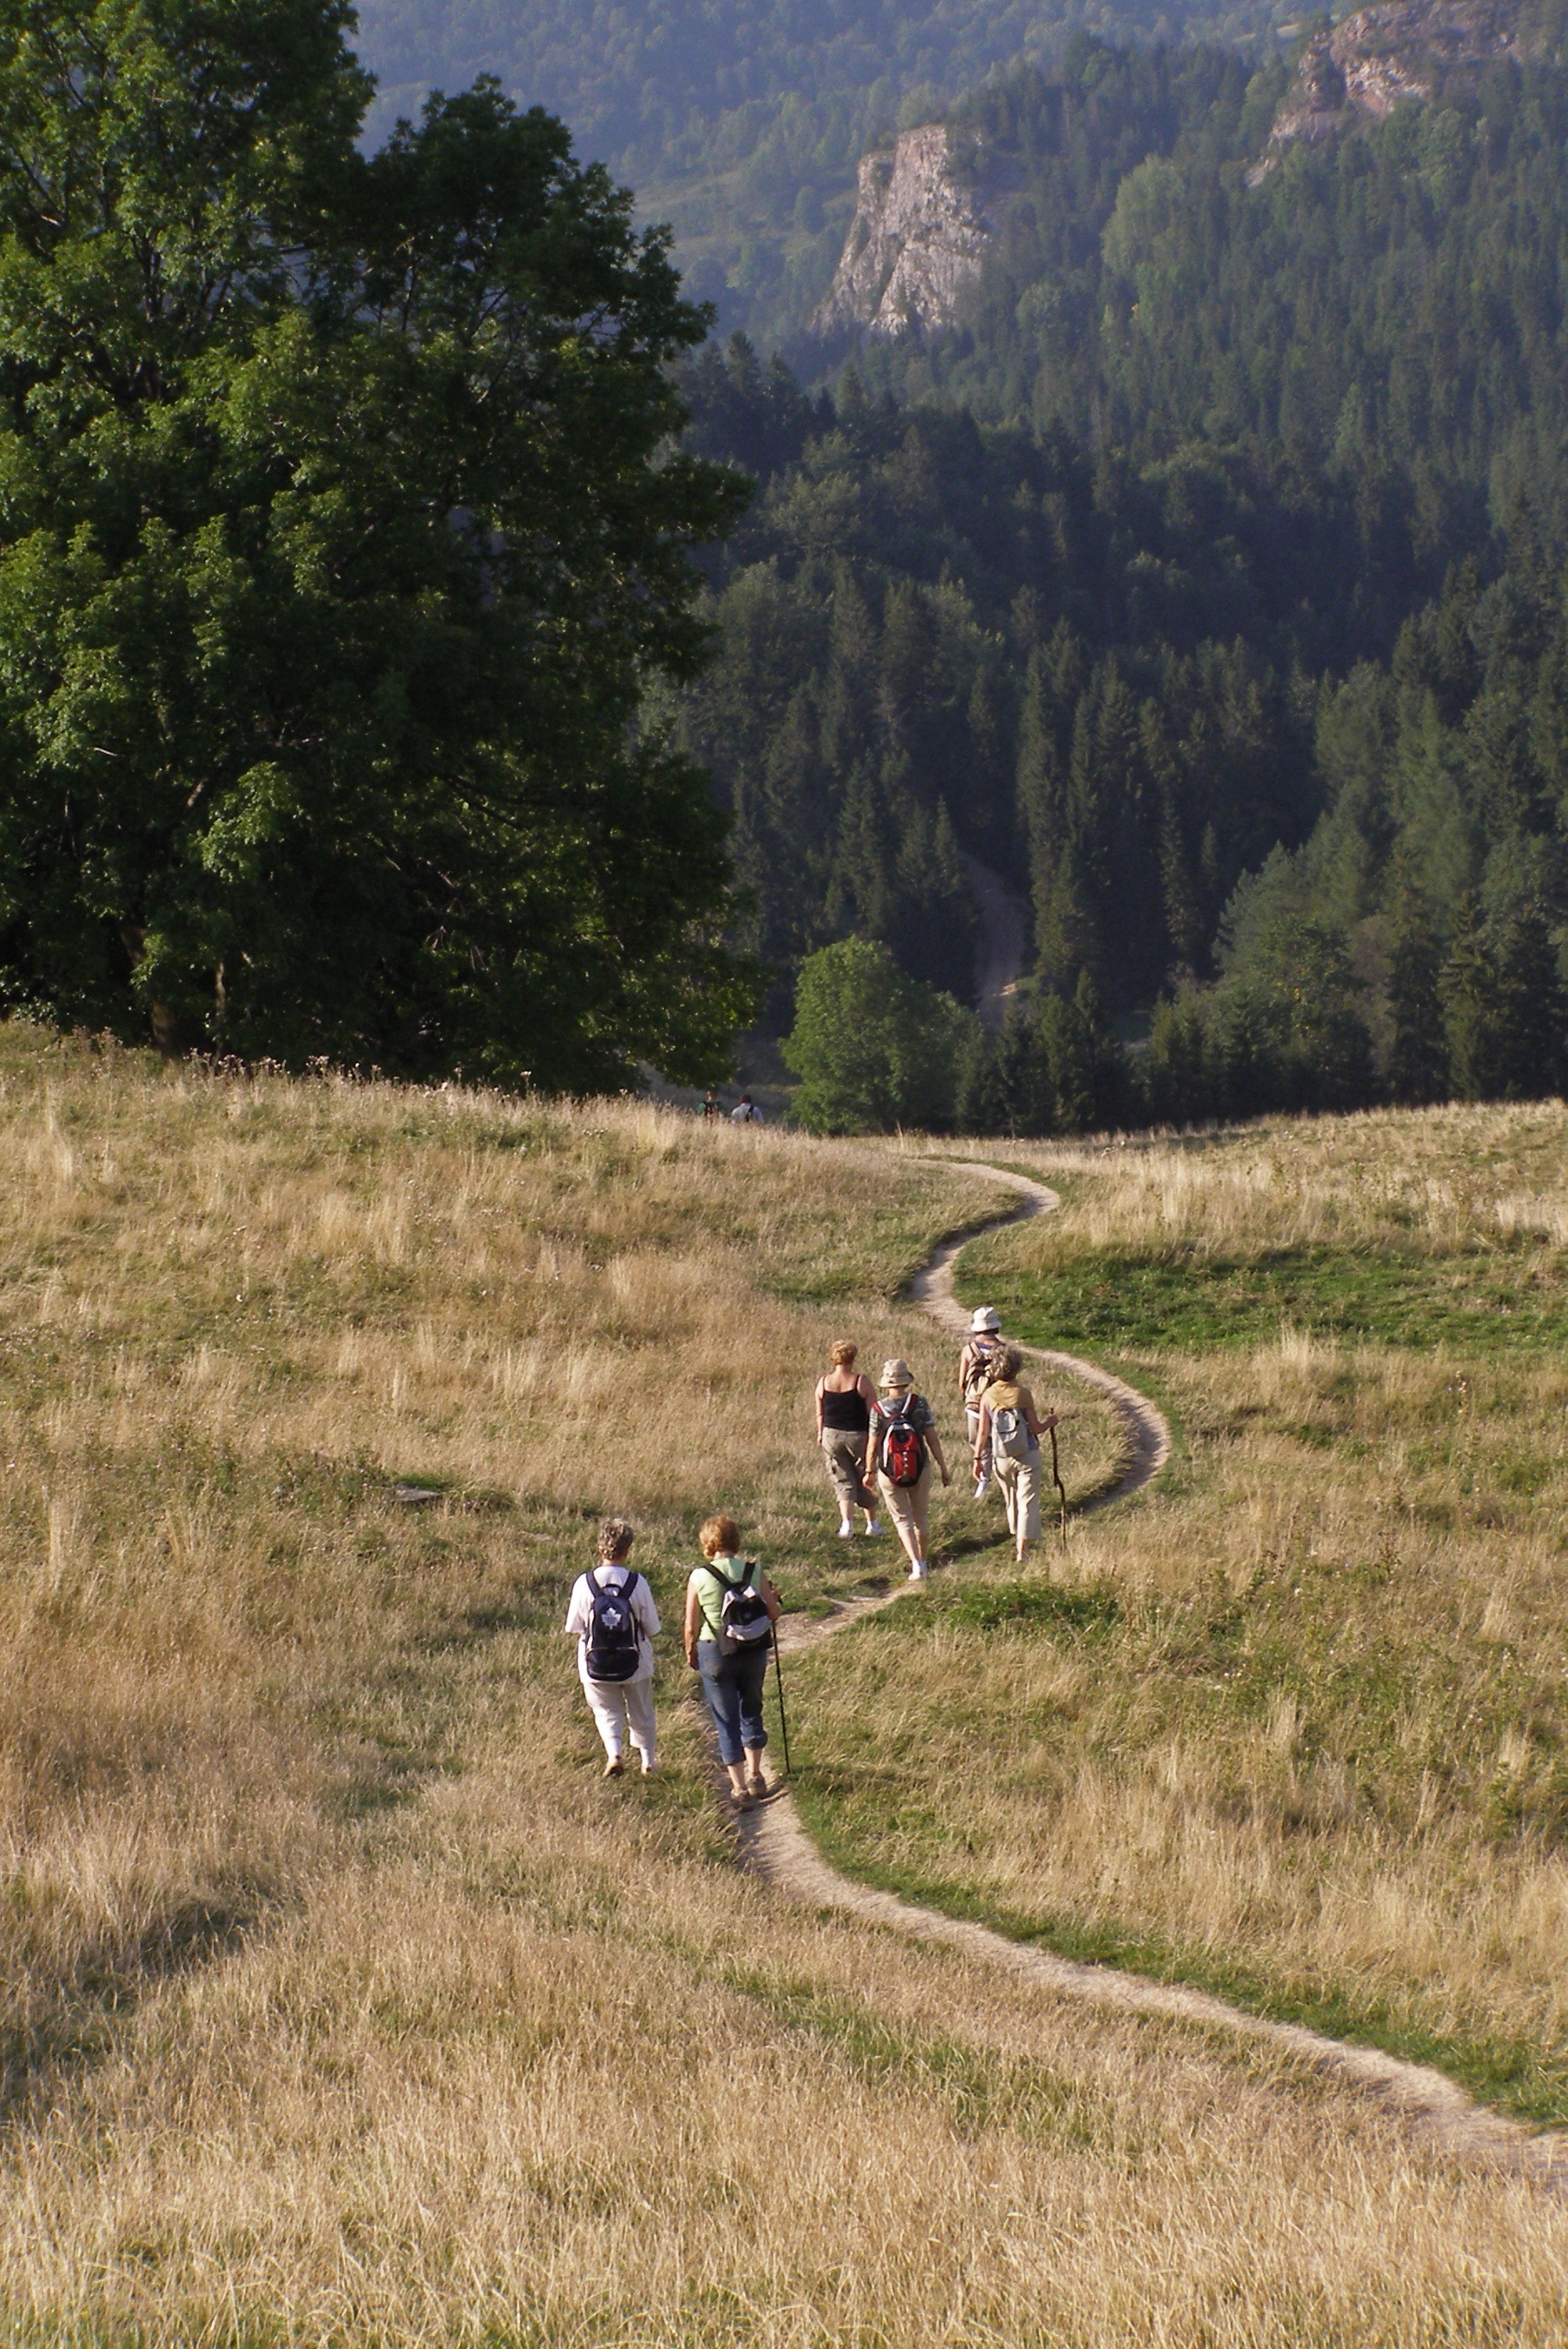
landscape, wilderness, walking, mountain, people, hiking, trail, meadow, adventure, bicycle, mountain range, summer, vehicle, ridge, mountain bike, sports, holidays, tourists, mountains, poland, ecosystem, the path, hiking trail, mountain biking, pieniny, hiking with backpack, cycle sport